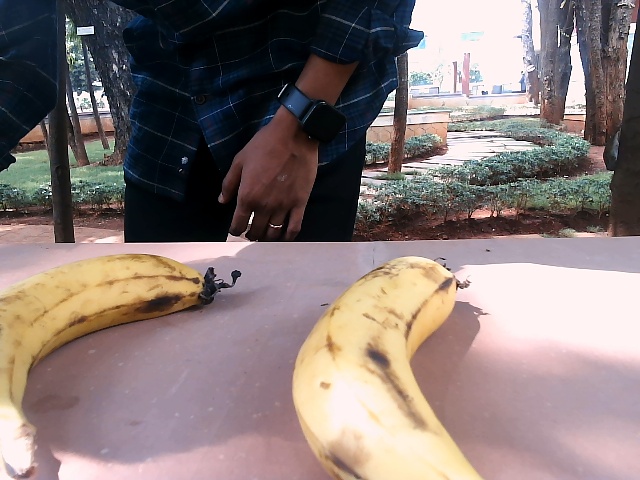
Label: Ripe_Banana